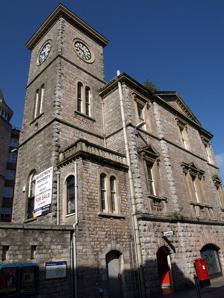
Building: Old Town Hall, Torquay
Country: United Kingdom
Year built: 1852
Municipal building in Torquay, Devon, England Old Town Hall, Torquay Old Town Hall, Torquay Location Union Street, Torquay Coordinates 50°27′55″N 3°31′39″W / 50.4652°N 3.5274°W / 50.4652; -3.5274 Built 1852 Architect Mr Dixon Architectural style(s) Italianate style Listed Building – Grade II Official name Old Town Hall, Union Street Designated 10 January 1975 Reference no. 1291593 Shown in Devon The Old Town Hall is a former municipal building in Union Street, Torquay , Devon , England. The building, which was the headquarters of Torquay Borough Council until 1911, is a Grade II listed building . History The new local board of health for Tormoham, as the area was then known, treated the commissioning of a town hall as a key priority after it was formed in 1850. The building was designed by a Mr Dixon in the Italianate style , built in limestone and was completed in June 1852. The design featured a three-stage bell tower on the corner of Abbey Road and Union Street; there was a round headed window in the first stage, twin lancet windows in the second stage and, originally, a triple-lancet arrangement of bell louvres in the third stage, with a modillioned cornice and a shallow hipped roof above. On the Union Street elevation, the central section of three bays, which projected forward, featured a wide opening on the ground floor, a pedimented Venetian window with a balustrade on the first floor and a sash window with a cornice supported by brackets on the second floor. The outer bays featured round headed openings on the ground floor, pedimented sash windows with balustrades and cornices supported by brackets on the first floor and unpedimented sash windows with cornices supported by brackets on the second floor. At roof level, there was a modillioned pediment above the central section and a modillioned cornice above the outer bays. Internally, the upper floors were used for the civic rooms while the basement and the ground floor were used as a lock-up for petty criminals. Following significant population growth, largely associated with the status of Torquay as a seaside resort, the area became a municipal borough with the town hall as its headquarters in 1892. A manual clock mechanism and a series of clock faces were added to the tower in the late 19th century; there is also a bell by Warner & Sons . However, in the early 20th century, with the increasing responsibilities of local authorities, civic leaders found the building too small for their needs, and the council relocated to the new town hall further to the northwest along Union Street in 1911. The old town hall was subsequently used as office space until the mid-1950s when the first floor of the building was converted for use as a synagogue by the Torquay United Hebrew Congregation. The congregation dissolved and the synagogue closed in 2000. Meanwhile, the ground floor of the building had been re-purposed for use as ladies' and gentlemen's public toilets. In the 21st century, the first floor was converted for use as a bar, initially branded as Fat Catz and latterly branded as Bar Envy. However, after the bar closed, the building was sold at auction in December 2021. References